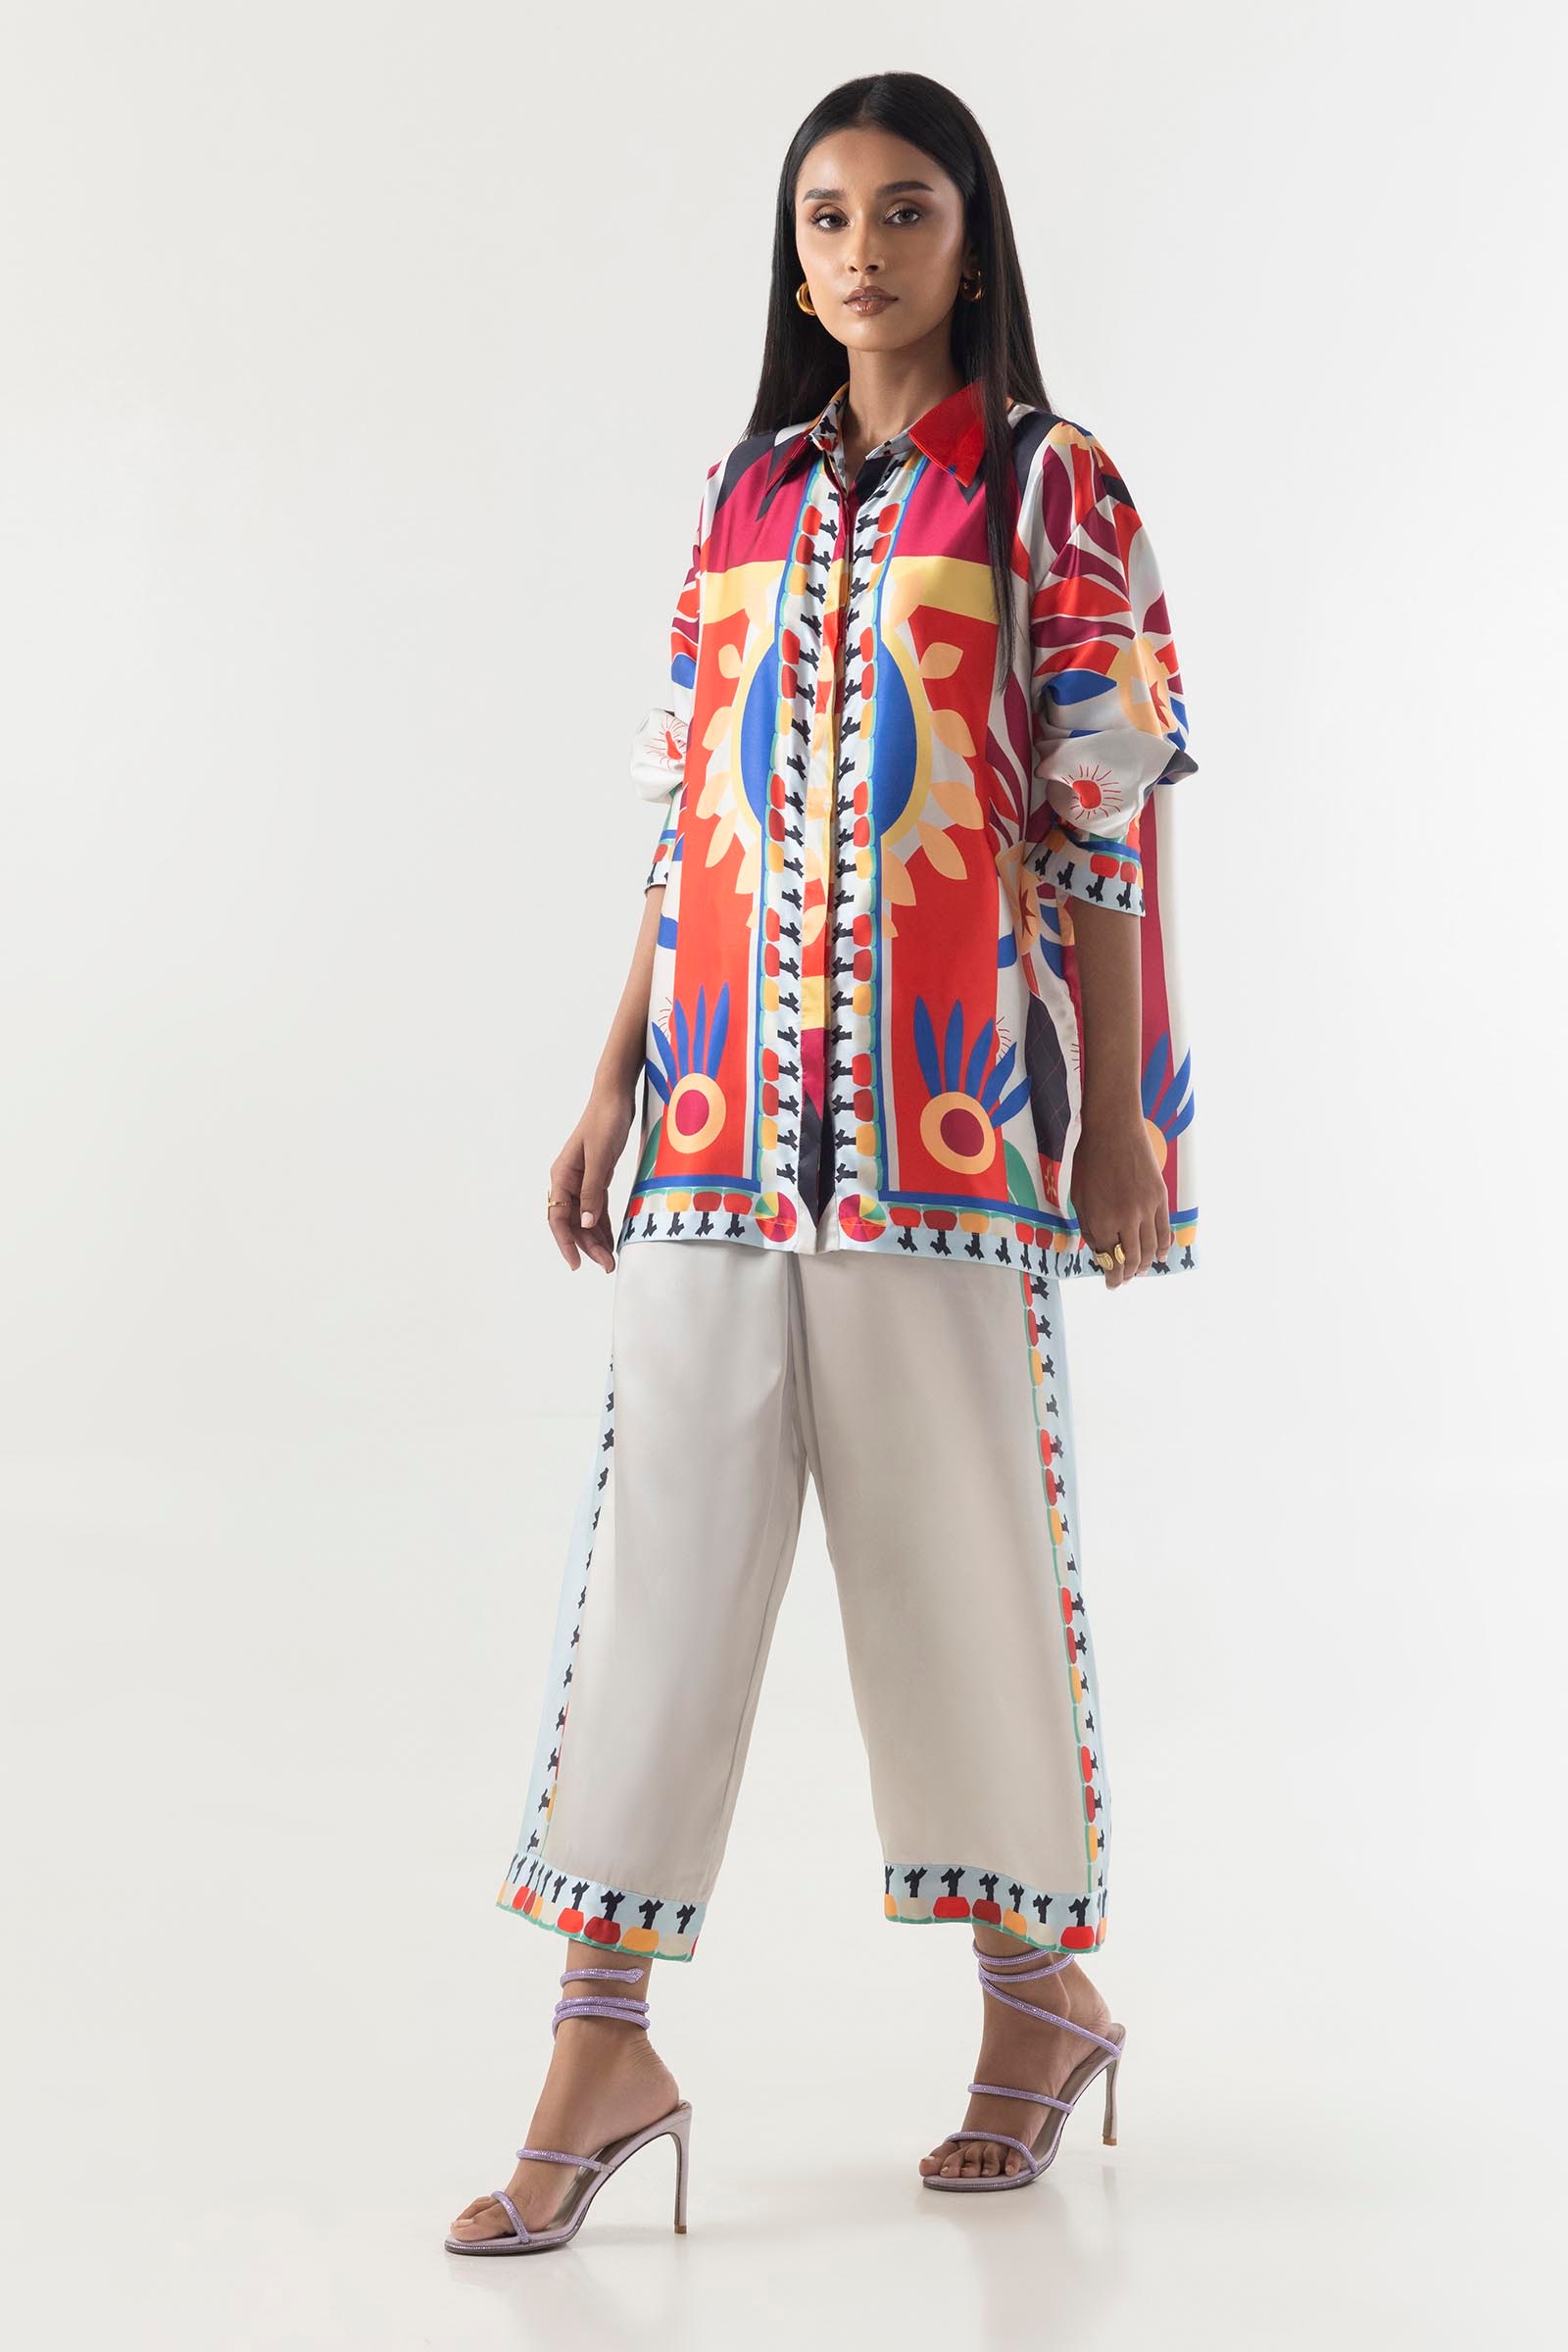
multi tribal print tee